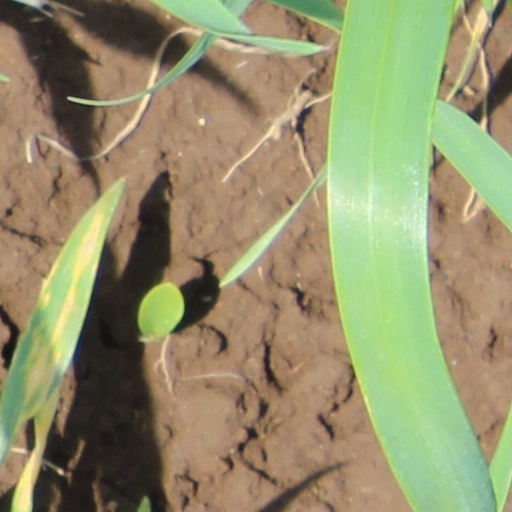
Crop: wheat